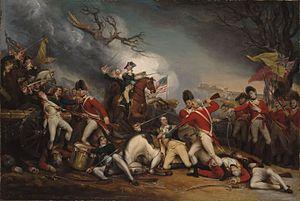
Cette page concerne des événements d'actualité qui se sont produits durant l'année 1777 du calendrier grégorien aux États-Unis.
William Leslie, né le 8 août 1751 à Fife et décédé le 3 janvier 1777 à Princeton, New Jersey aux États-Unis, était le fils de David Leslie, 6ᵉ comte de Leven et un officier de la British Army. Capitaine du 17th Regiment of Foot durant la guerre d'indépendance américaine, il a été mortellement touché durant la bataille de Princeton en 1777 et enterré avec les honneurs militaires par le général George Washington à Pluckemin dans le New Jersey.
Le Second Congrès continental décide que la Déclaration d'indépendance des États-Unis soit de nouveau publiée. Mary Katherine Goddard se charge de l'imprimer. Ces copies sont les premières à avoir le nom des signataires et sont connues sous le nom de Goddard Broadsides.
Princeton est une ville américaine du New Jersey se trouvant dans le comté de Mercer. L’Université de Princeton est présente dans cette ville depuis 1746. Bien que Princeton soit une ville universitaire, il y a dans le voisinage de la ville de nombreux autres centres d’intérêt importants qui enrichissent sa puissance économique. Parmi ces entreprises et institutions, on retrouve : l’Institute for Advanced Study, Educational Testing Service, Opinion Research Corporation, Bristol-Myers-Squibb, Merrill Lynch, Sarnoff Corporation, FMC Corporation, la fondation Robert Wood Johnson, Princeton Theological Seminary, Westminster Choir College, Church and Dwight et Dow Jones & Company.
La guerre d'indépendance des États-Unis, ou guerre d'indépendance américaine, ou pouvant être abrégée en « guerre d'Indépendance », opposa les Treize colonies d'Amérique du Nord au royaume de Grande-Bretagne, de 1775 à 1783.